The Last Deadly Mission

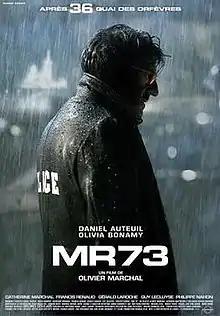

The Last Deadly Mission, also known as "MR 73", is a 2008 French film noir written and directed by Olivier Marchal.